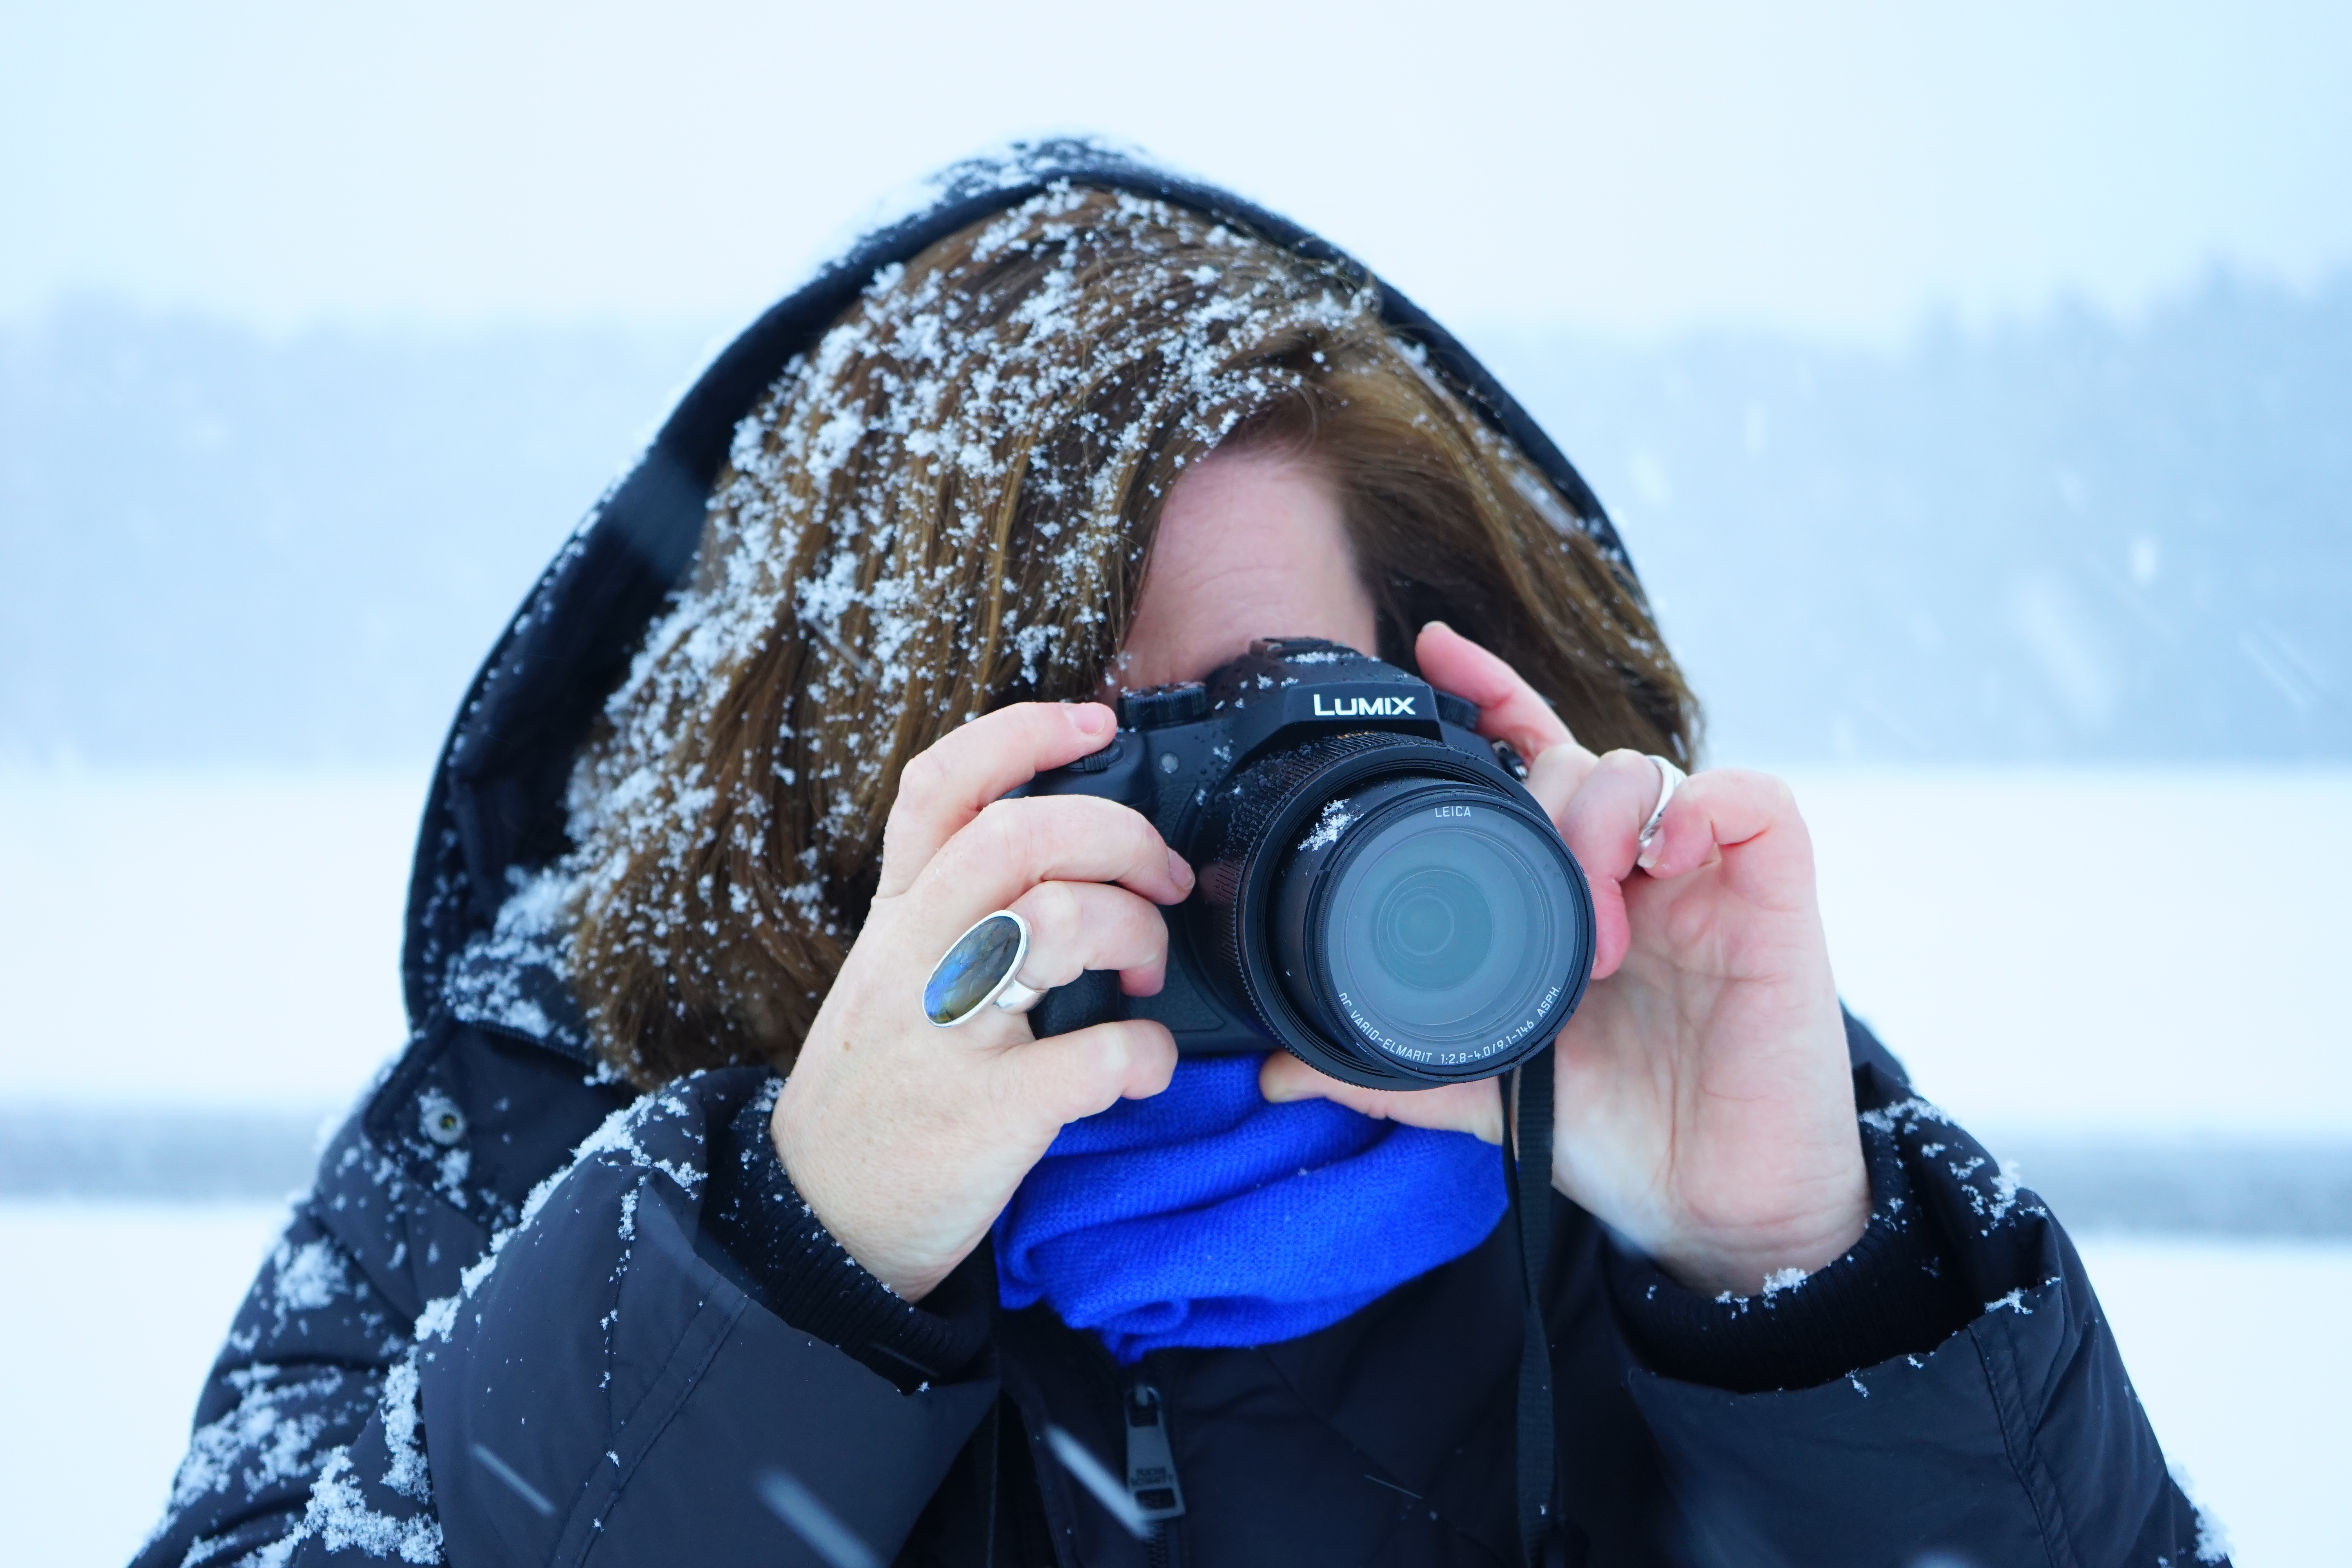
person, snow, cold, winter, woman, camera, photography, photographer, photo, ice, lens, weather, child, human, snowy, blue, season, snowfall, recording, icy, digital, photograph, lumix, frosty, winteraufnahme, winter photography, lumix fz 1000, fz 1000